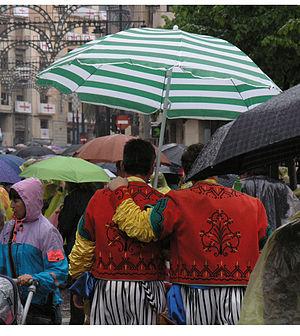
Alcoi, en valencien ou Alcoy, en castillan est une commune de la province d'Alicante, dans la Communauté valencienne, en Espagne. Elle est le chef-lieu de la comarque de l'Alcoià. La ville compte plus de 60 000 habitants. Alcoi est une ville avec une importante tradition industrielle, particulièrement centrée sur l'industrie textile. C'est dans cette ville que s'est produite la première contestation ouvrière en Espagne. Elle se trouve dans la zone à prédominance linguistique valencienne.